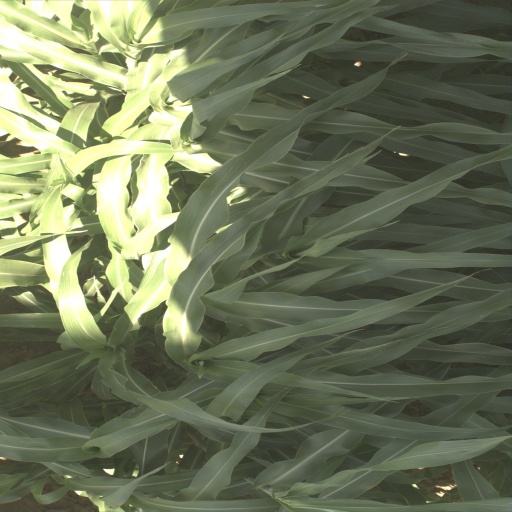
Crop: sorghum